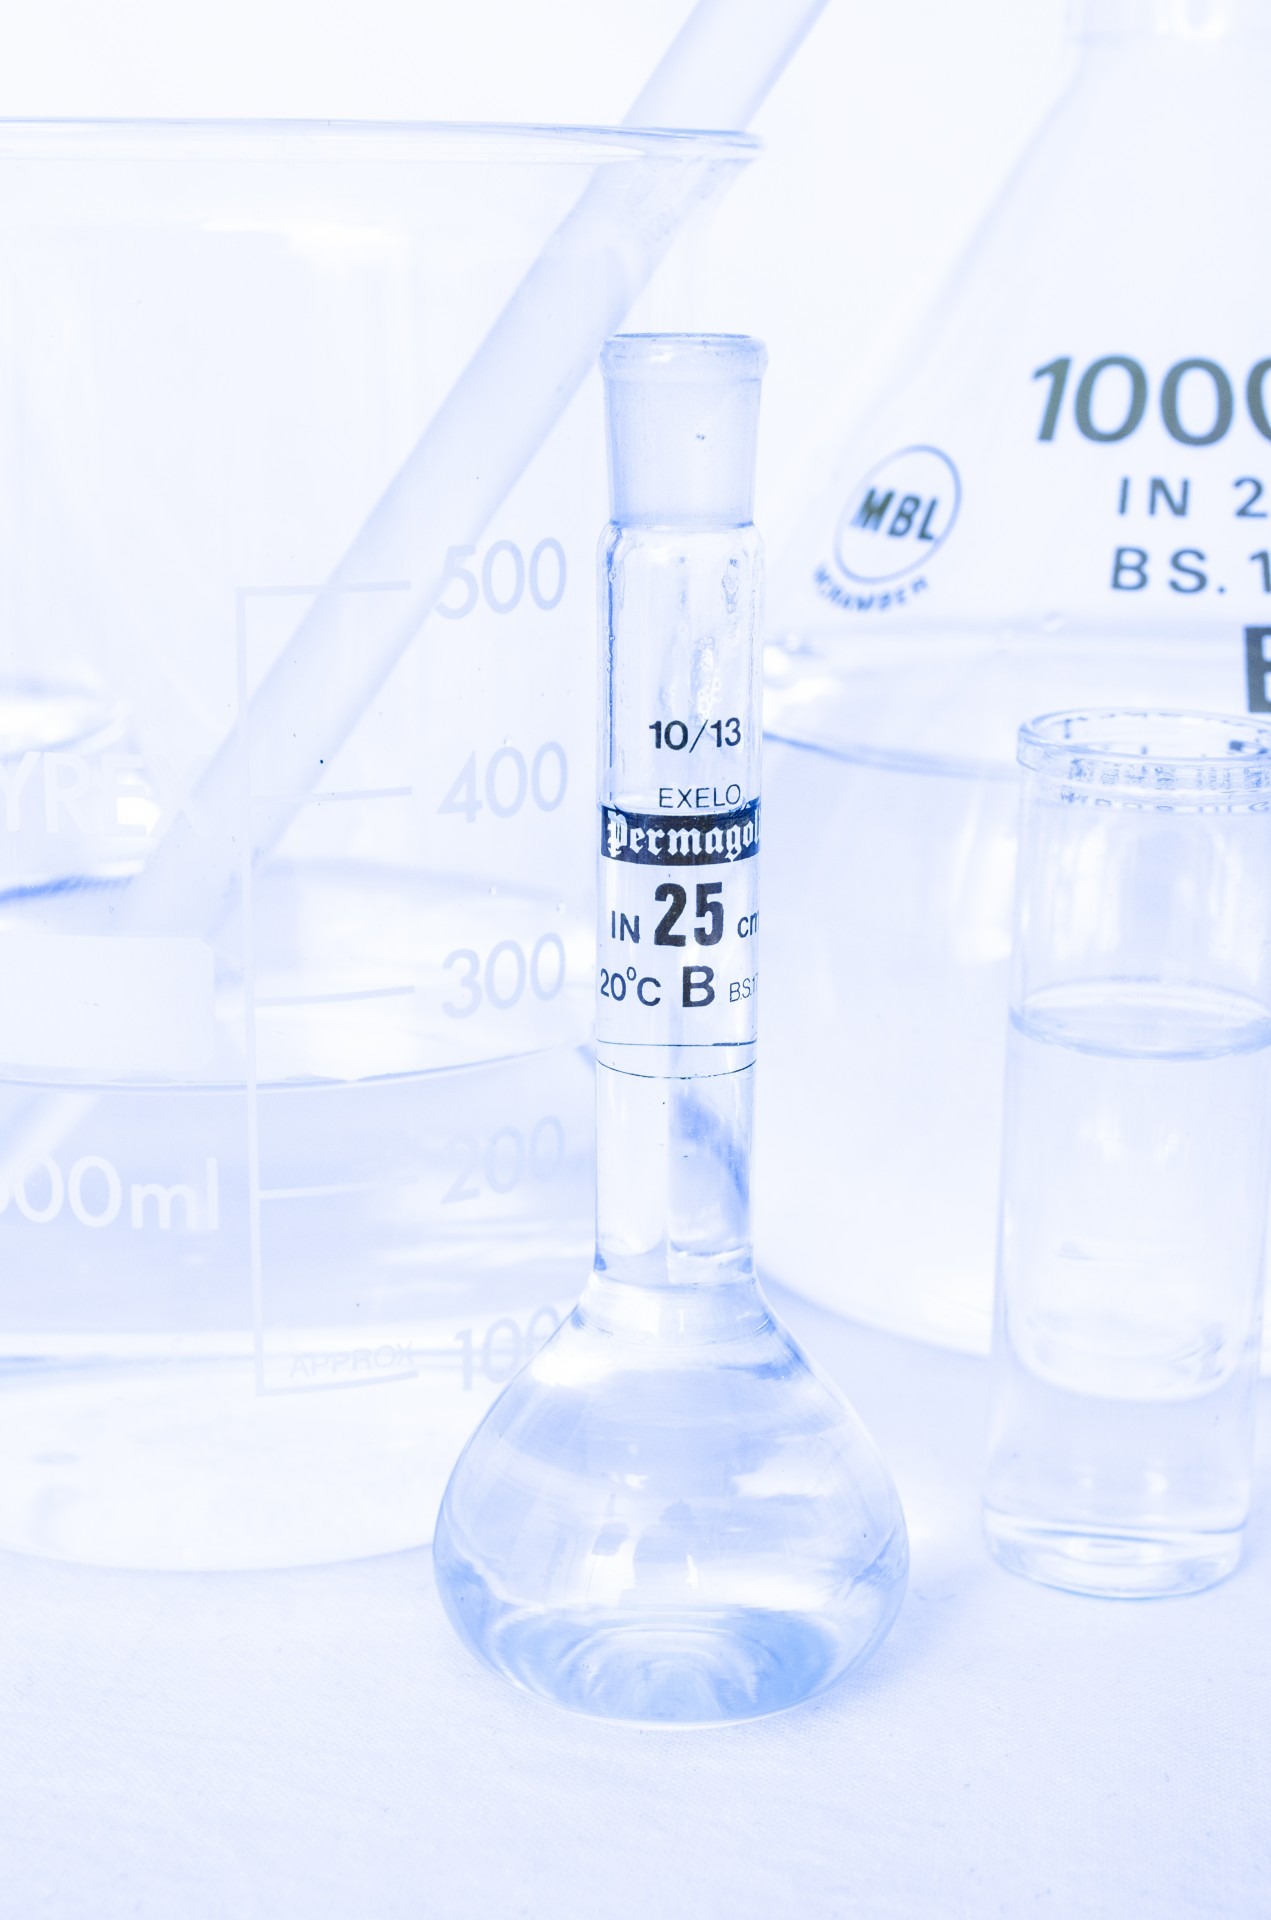
water, liquid, white, glass, bottle, research, glass bottle, mineral water, product, laboratory, test, experiment, many, chemical, lab, medical, chemistry, filled, plastic bottle, drinking water, pharmaceutical, bottled water, microbiology, test tube, distilled beverage, drinkware, analyze, pharmacology, test mixer